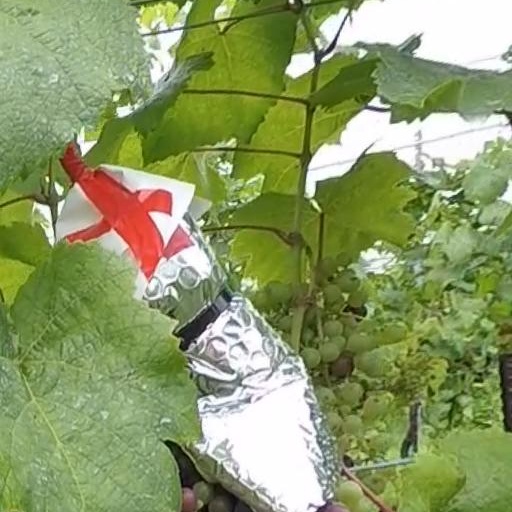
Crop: grape